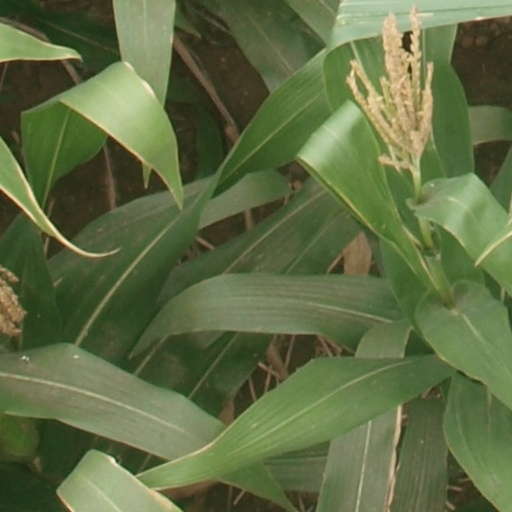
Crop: maize; corn